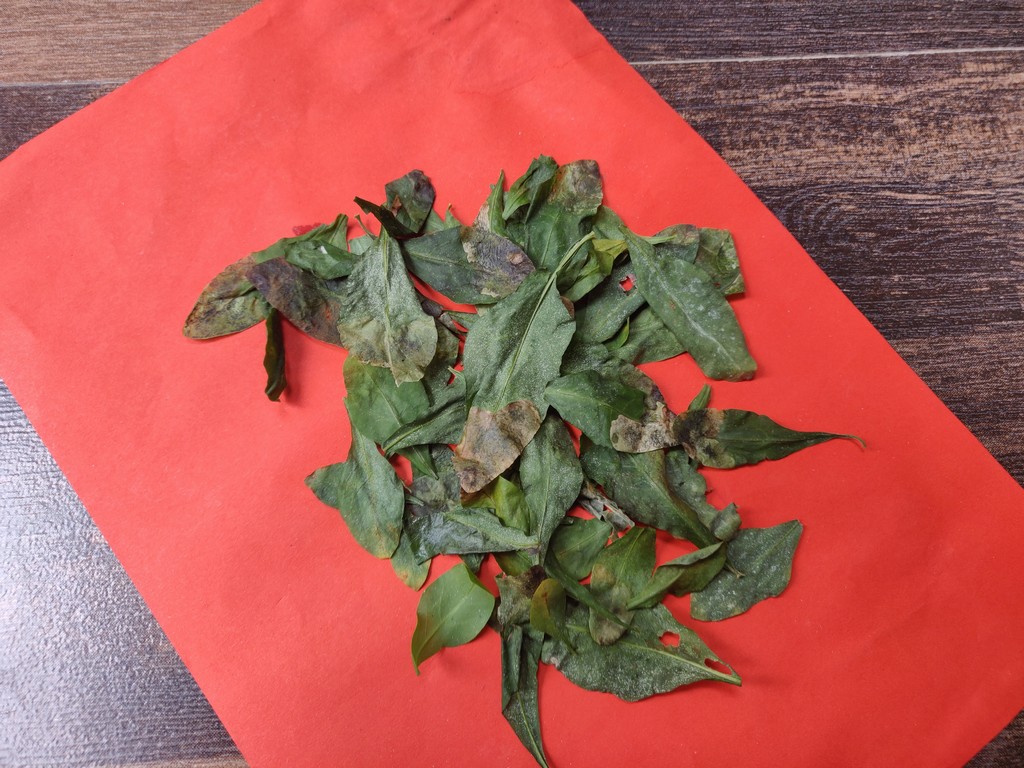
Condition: Unhealthy
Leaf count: multiple
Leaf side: unknown